Answer in natural language. How many Sofas are visible in the scene? Choose between the following options: 3, 1, 4, 0 or 2
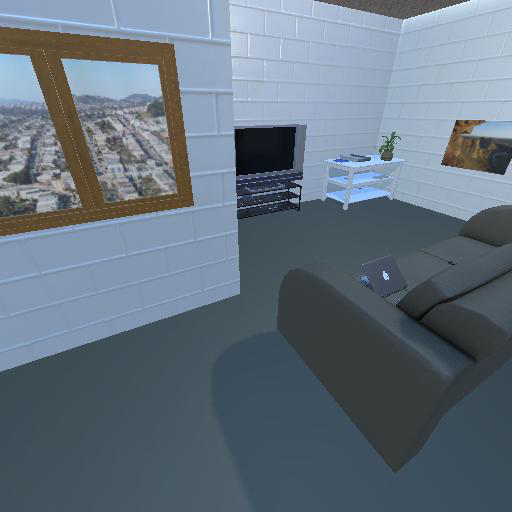
<answer>1</answer>